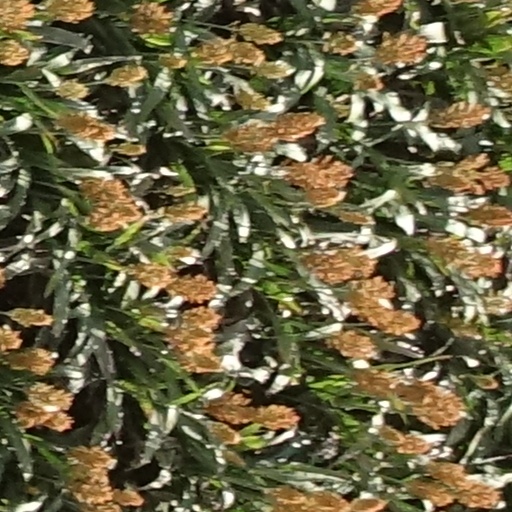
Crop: sorghum